The Stork Pays Off

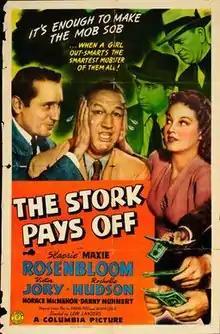
Theatrical release poster

The Stork Pays Off is a 1941 American comedy film directed by Lew Landers and starring Victor Jory, Rochelle Hudson, Maxie Rosenbloom, Horace McMahon, George McKay and Ralf Harolde. The screenplay was written by Fanya Foss and Aleen Leslie. The film was released on October 6, 1941, by Columbia Pictures.